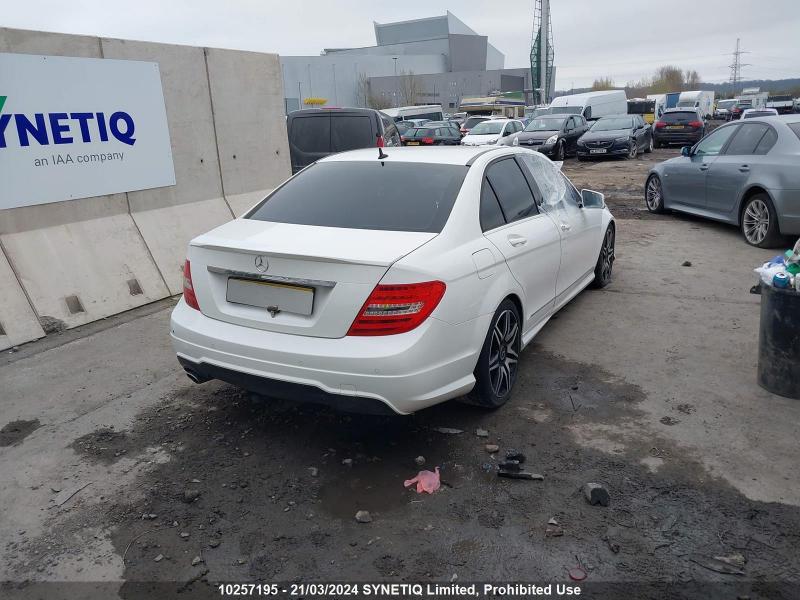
Aucun dommage détecté.
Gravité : aucun